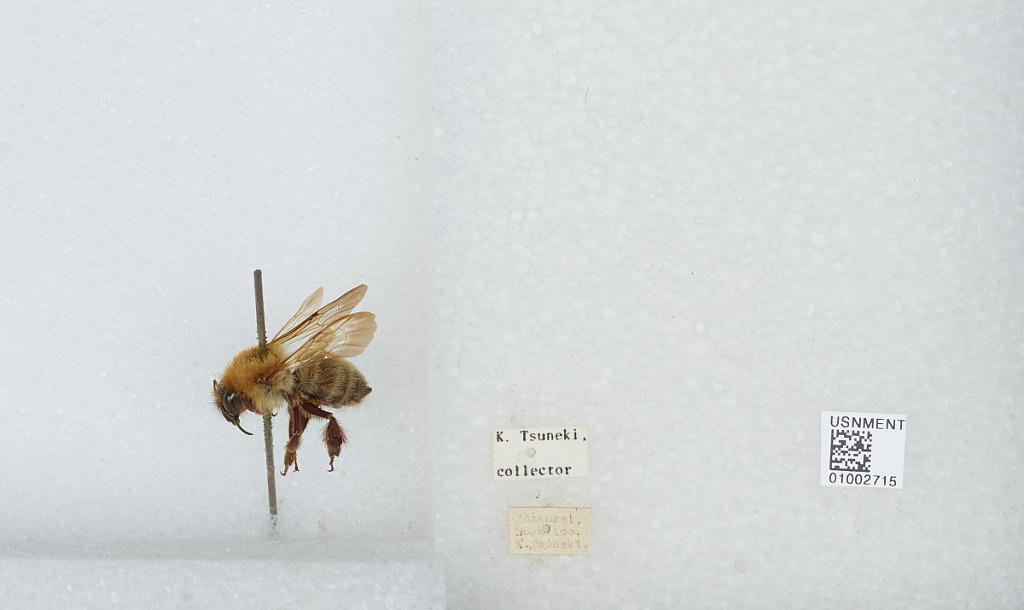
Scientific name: Bombus (Diversobombus) diversus Smith
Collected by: K. Tsuneki
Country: Japan
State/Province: Hokkaido
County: Jozankei